Mosan Renaissance architecture

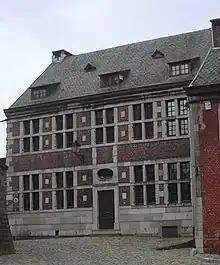
Clermont-sur-Berwinne

Mosan Renaissance also known, at least in French, as the Mosan style, is a regional architectural style dating from the 16th to 18th centuries. The style is related to Renaissance architecture, but with very limited classical influence; it has been described as "voluntarily anachronistic". The term should not be confused with Mosan art, which applies to Romanesque art and architecture during the Middle Ages in the region of the Meuse river valley.